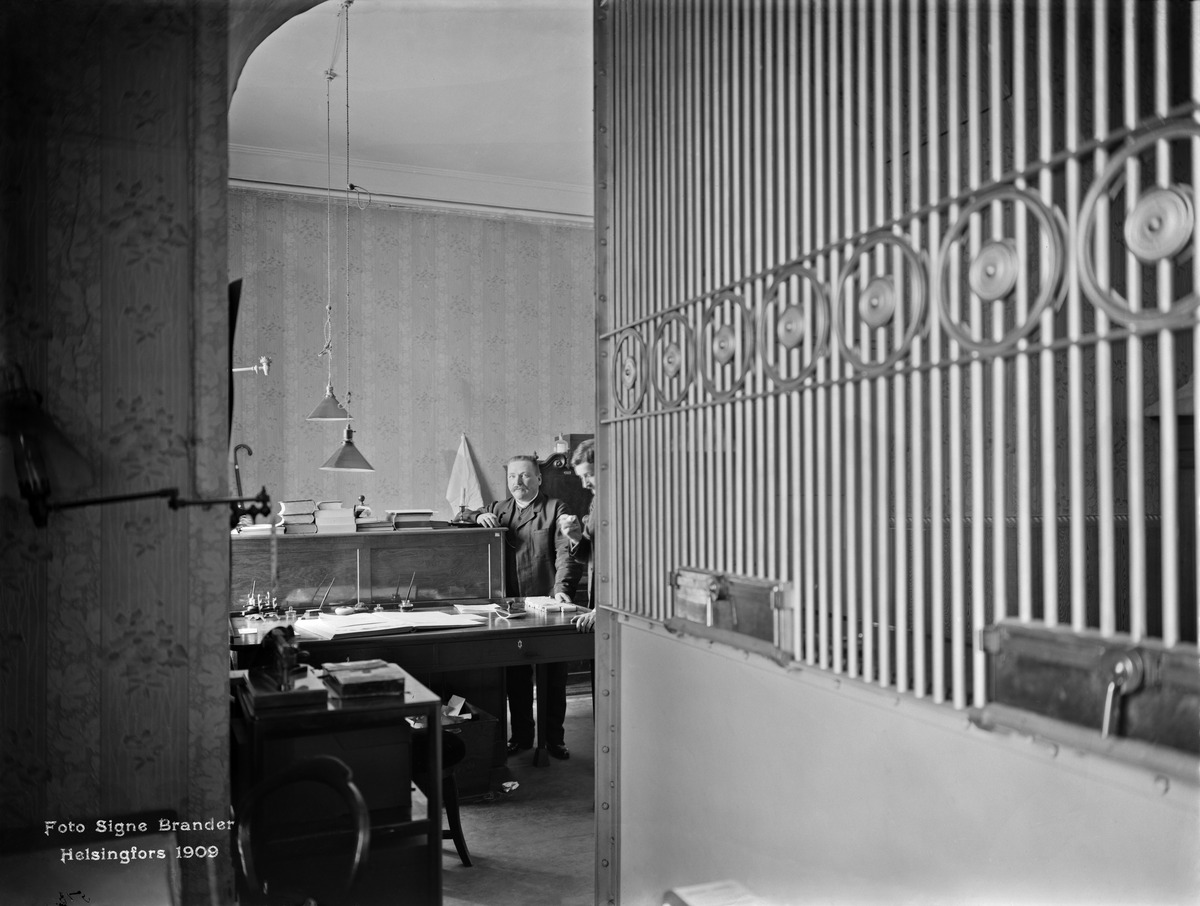
Vanha rautatieasema
sisällön kuvaus: Vanha rautatieasema.  Rahastonhoitajan konttori. mustavalkoinen
Kuvaaja: Brander, Signe, valokuvaaja
Ajankohta: kuvausaika 1909
Paikka: Suomi, Uusimaa, Helsinki, Kluuvi Helsinki
Aiheet: rautatiet, virkamiehet